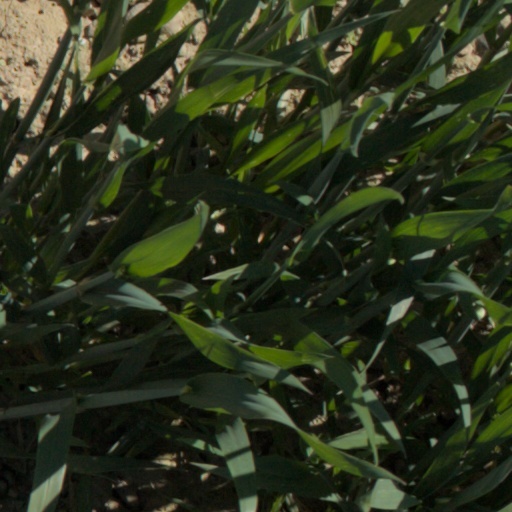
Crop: wheat